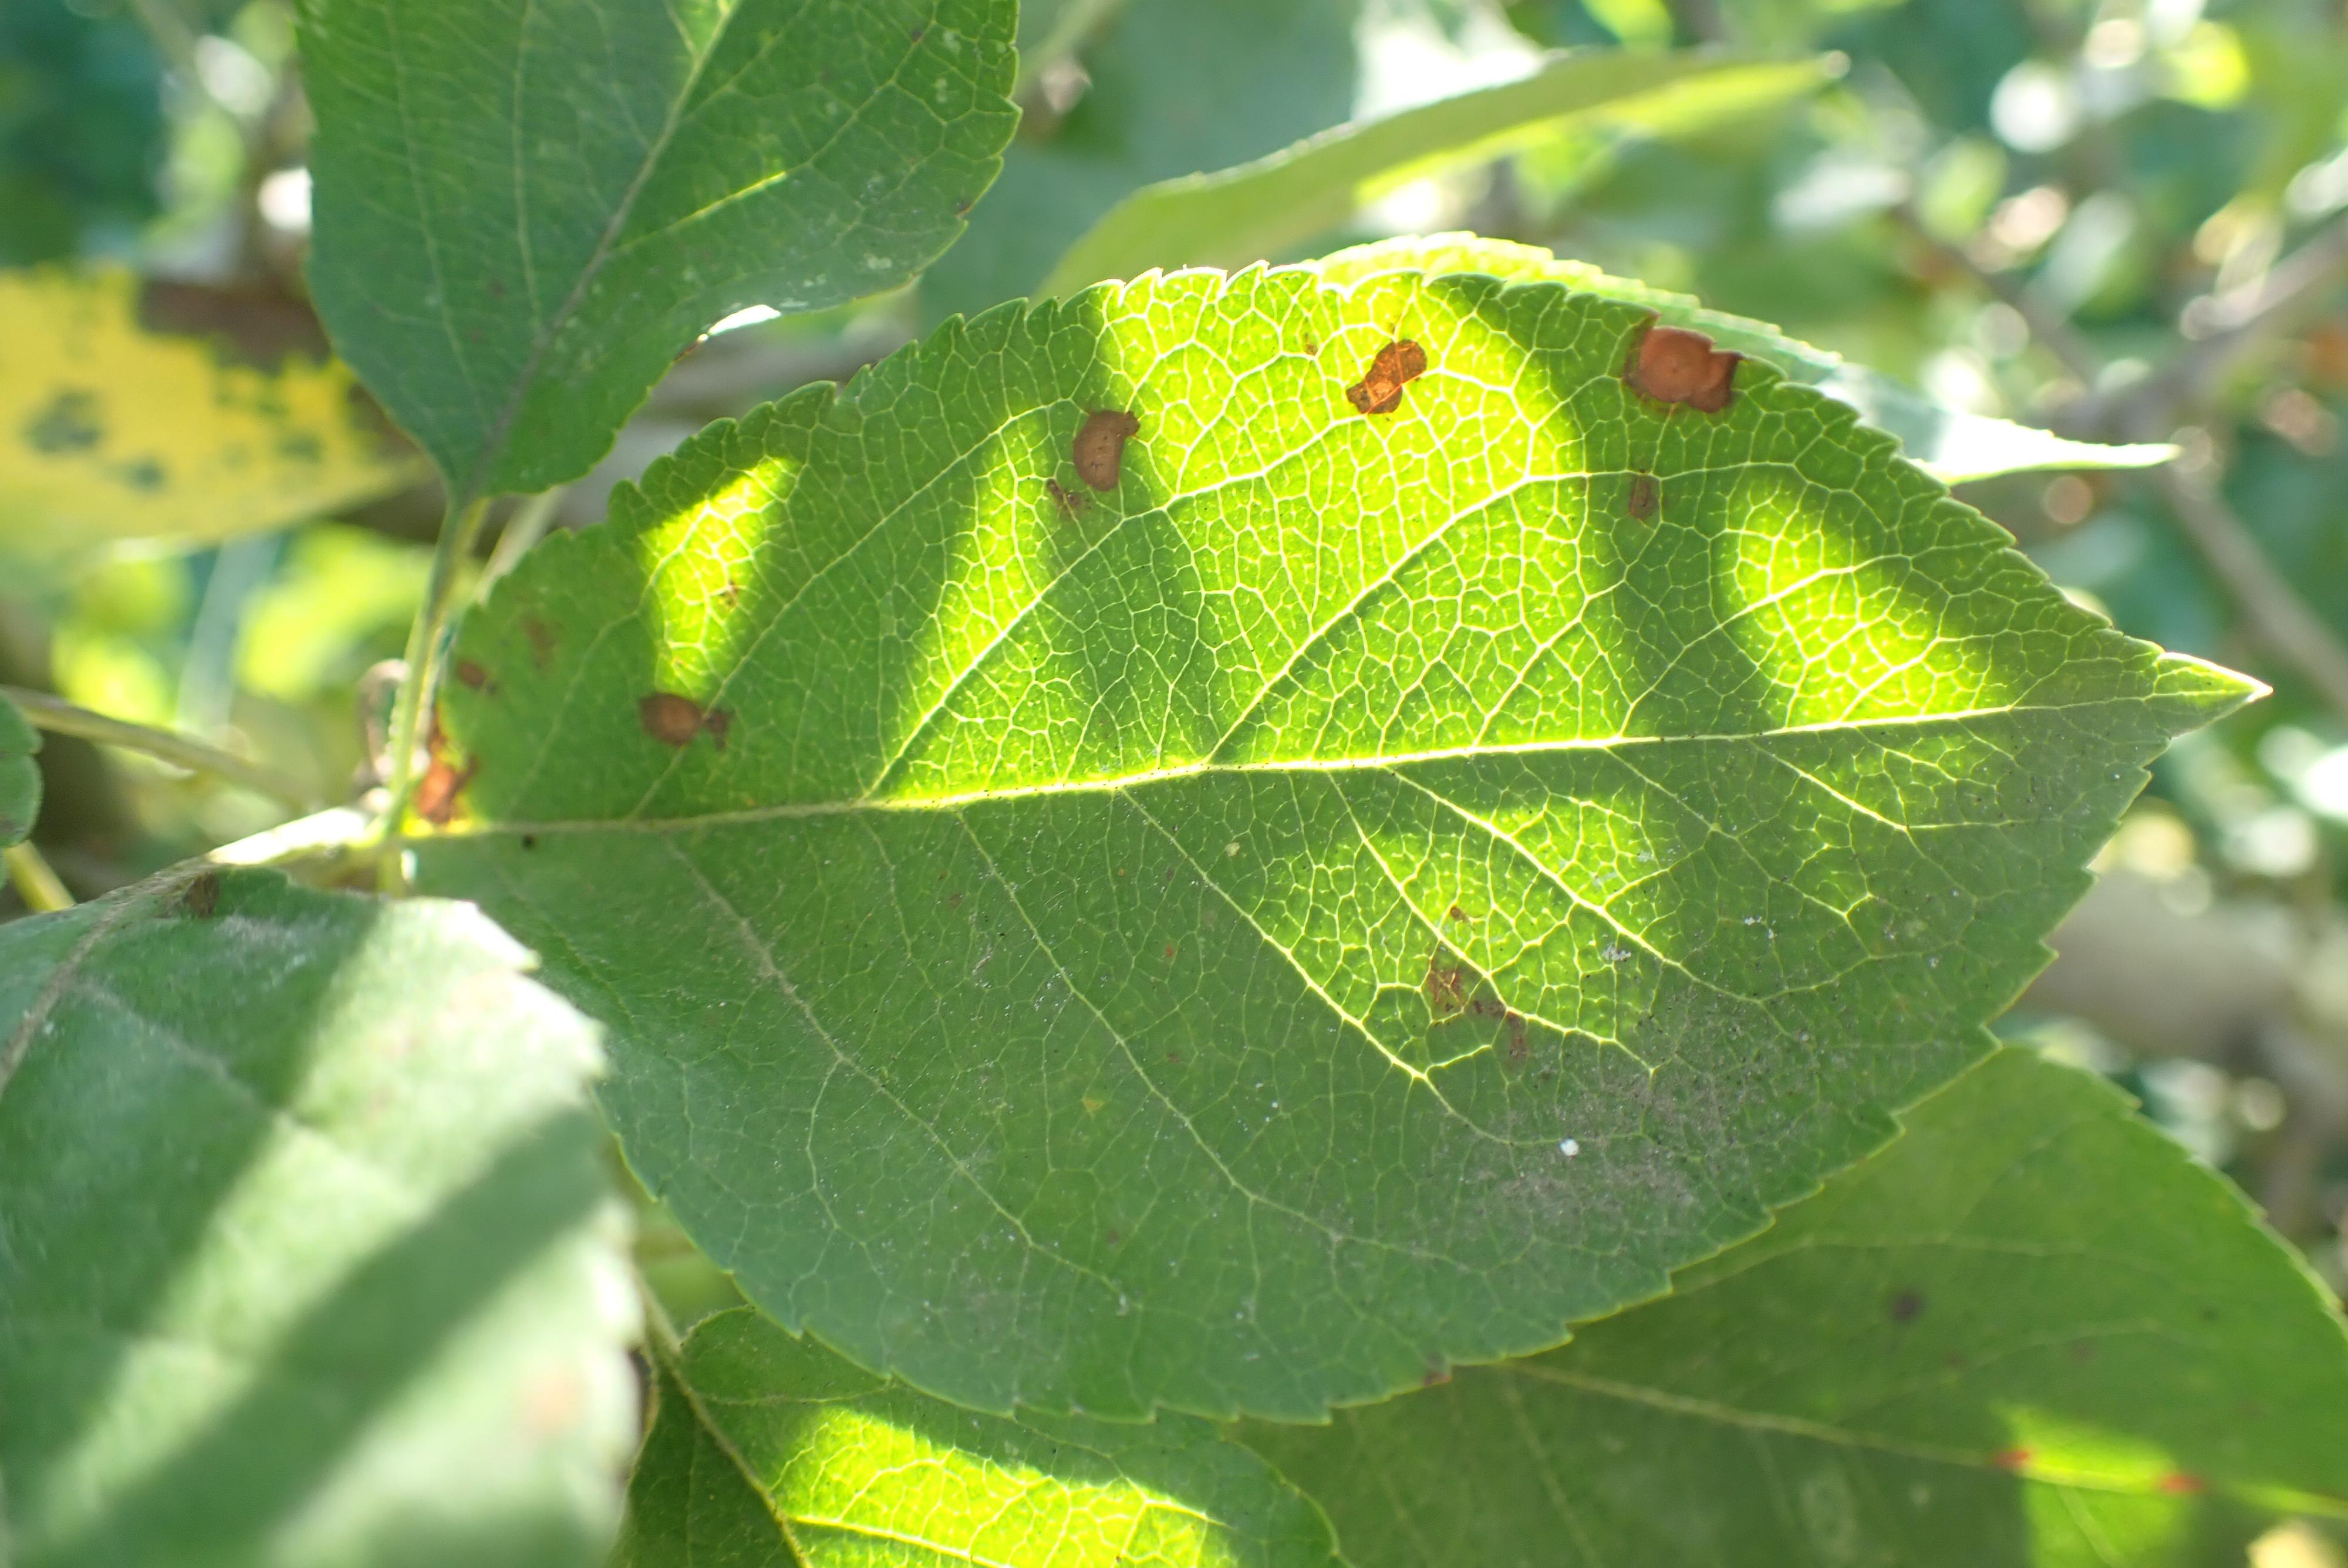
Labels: complex